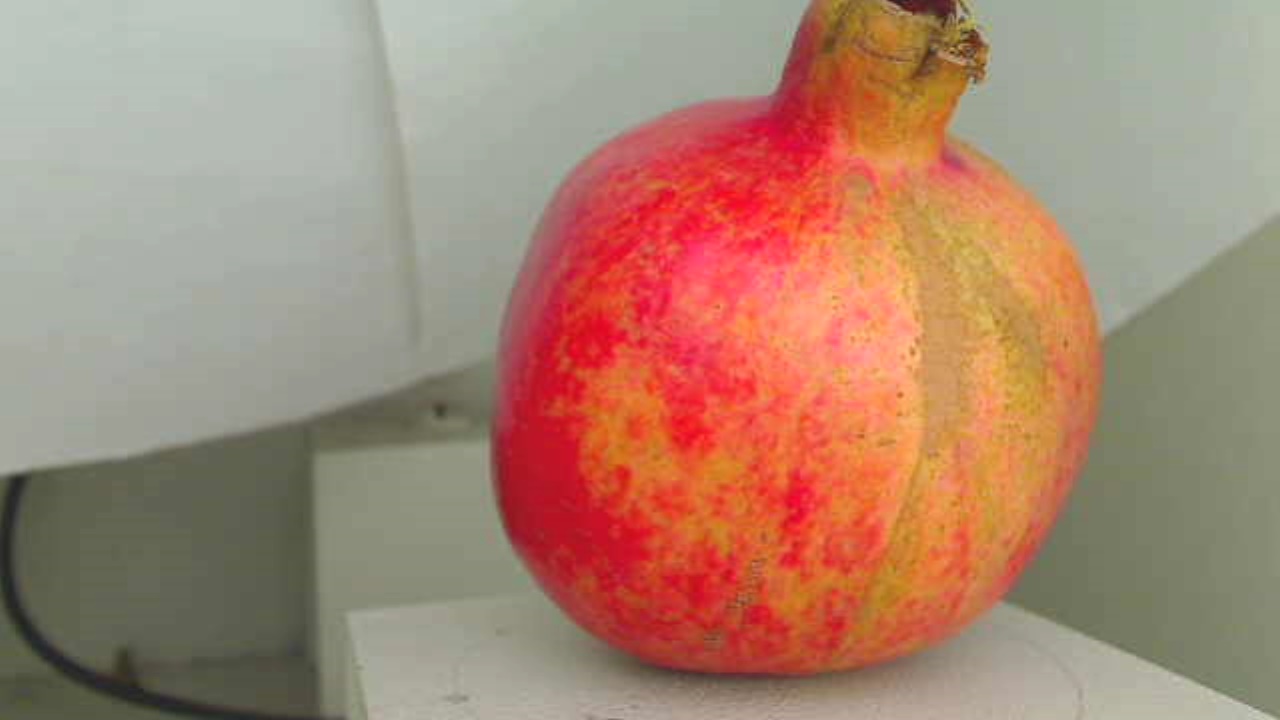
Grade: grade-2
Quality: quality-1